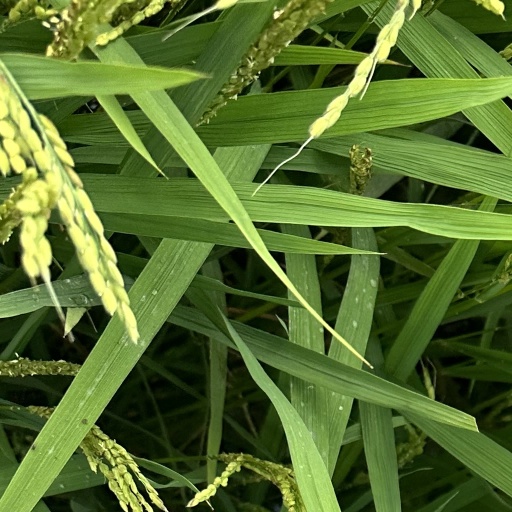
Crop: rice